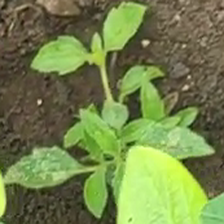
Weed species: Kena_(Commplina_benghalensio)